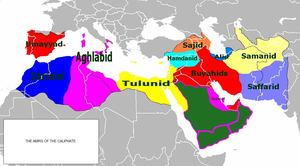
Le califat abbasside est un califat sunnite qui gouverne le monde musulman de 750 à 1258.
Abû Tâhir Sulaymân ou Abū-Tāhir Al-Jannābī serait né vers 906 et mort en 944 est le chef des Qarmates de la région de Bahreïn et d'Al-Hassa. Son règne se caractérise par une politique militaire agressive dont le fait le plus marquant est le sac de La Mecque et la capture de sa Pierre noire en 930.